Alief Independent School District

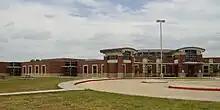
Budewig Intermediate School

There are 5 intermediate schools in Houston and 1 in unincorporated Harris County, a total of 6 intermediate schools in the district.